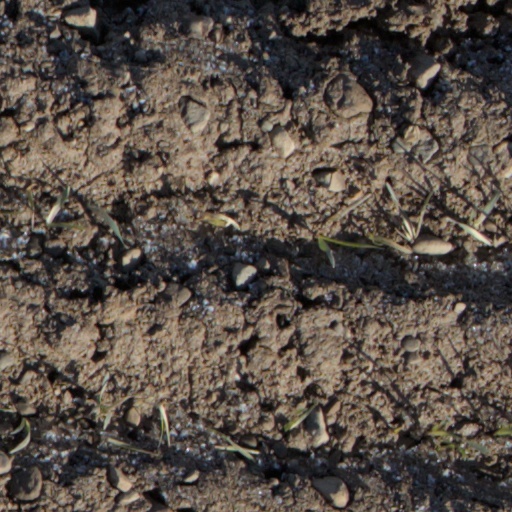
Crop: wheat